SMS Loreley (1859)

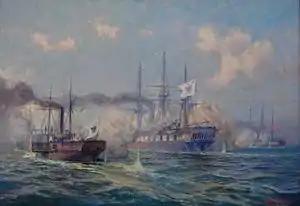
(left) and the corvette engaging the Danish frigate (right distance)

The Second Schleswig War began in February 1864 and was recommissioned on 21 February and stationed in Swinemünde as the flagship of the gunboat flotilla there; her commander at this time was "LzS" Alexander von Monts. Now ("KzS"—Captain at Sea) Kuhn returned to the ship. Five gunboat flotillas were organized by the end of March; I Division was assigned to the fleet command, II Division was stationed in Swinemünde to defend the mouth of the Oder river, III and V Divisions were based in Stralsund to defend the Kubitzer Bodden and the Bay of Greifswald, and IV Division was tasked with defending Peenemünde. On 15 March, Kuhn took and three of the divisions for maneuvers off Rügen. Immediately after the start of the war, the Danish Navy imposed a blockade of Prussia's ports in the Baltic, along with those of the other German states in the North Sea. To avoid concerns that the navy would be unable to contribute to the Prussian war effort, the fleet commander Prince Adalbert ordered Eduard von Jachmann to attempt to break the blockade at Swinemünde. He had at his disposal the screw frigate and the screw corvette , supported by and I Division, which consisted of the gunboats , , , , , and .